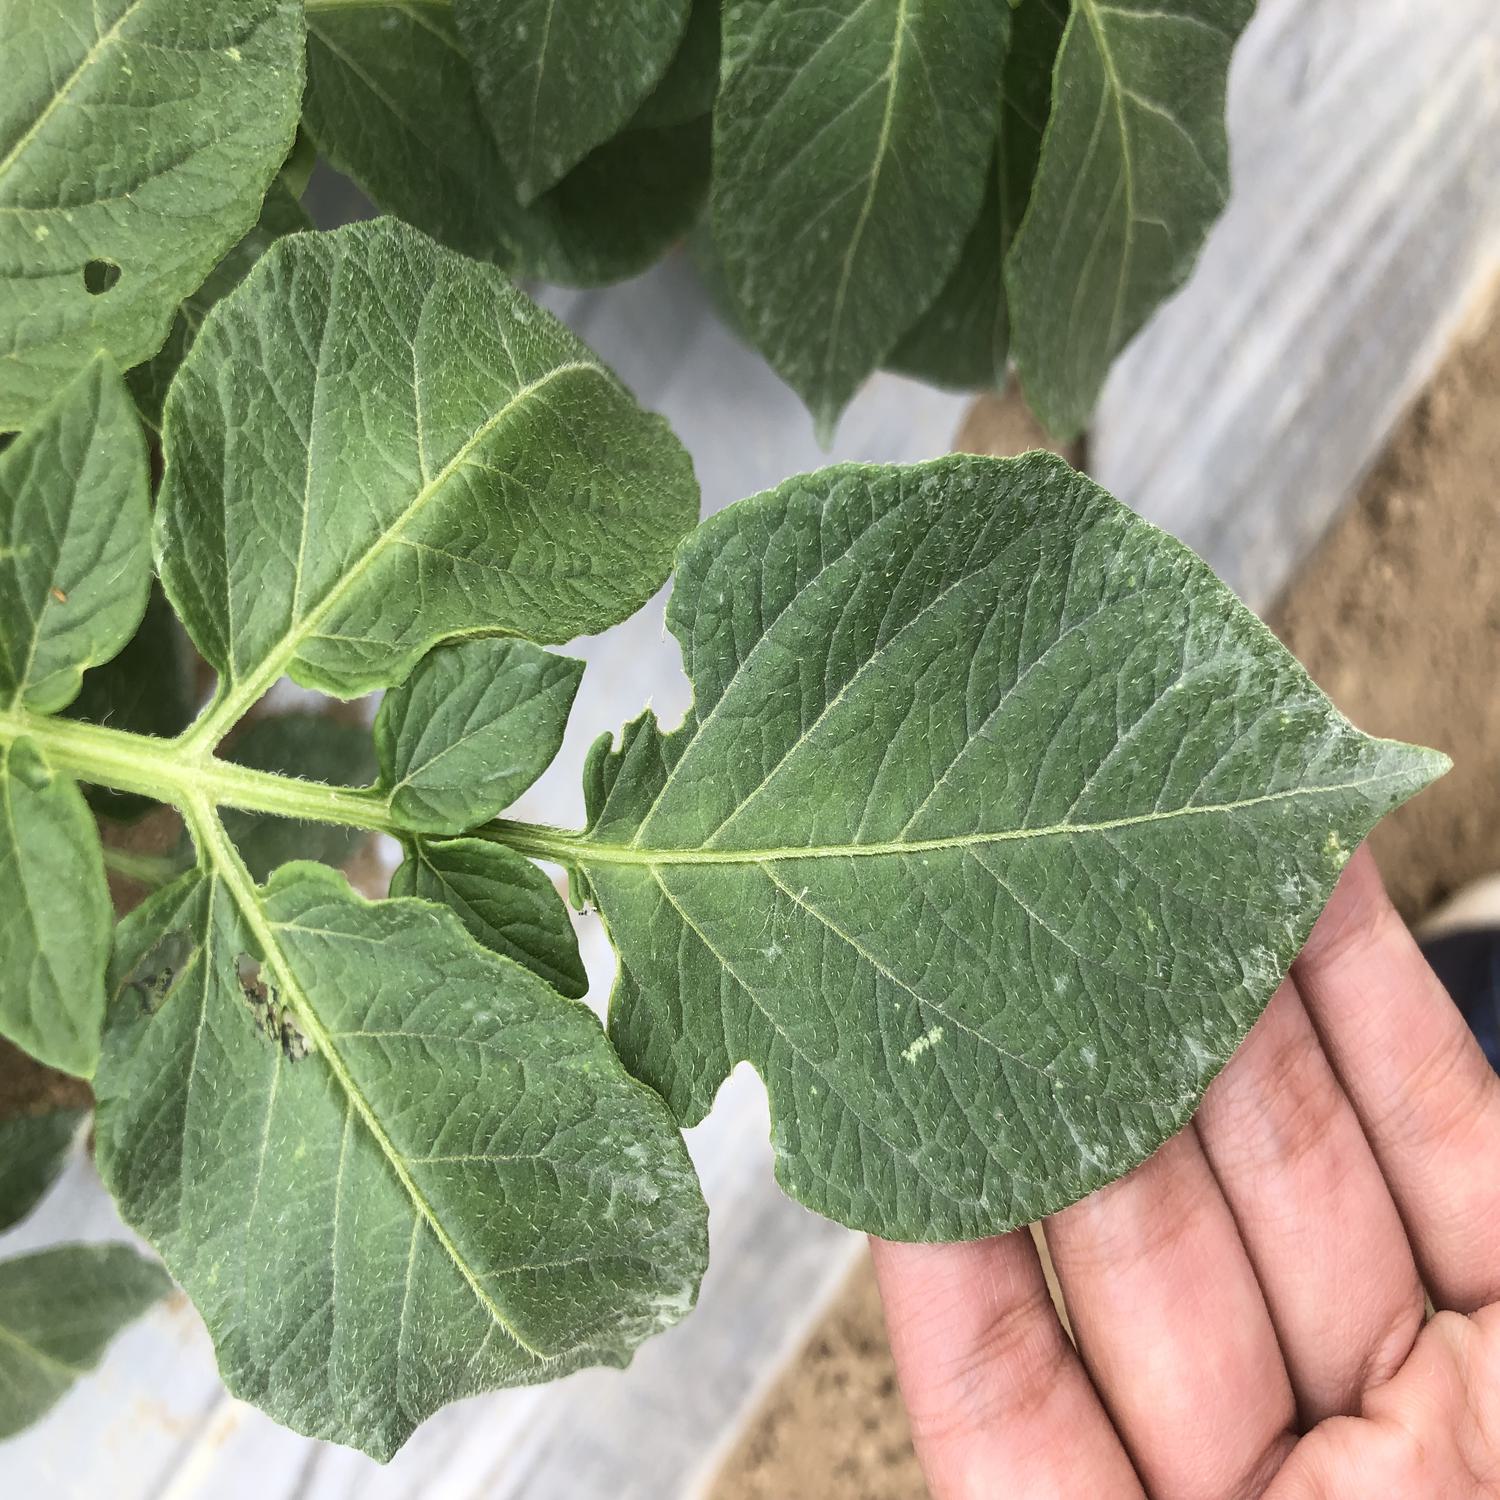
Label: Pest